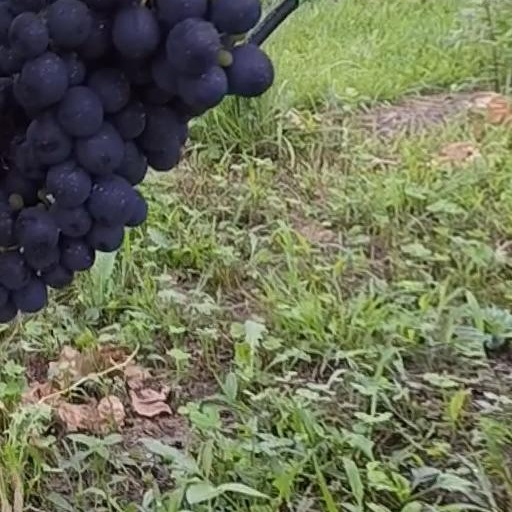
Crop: grape